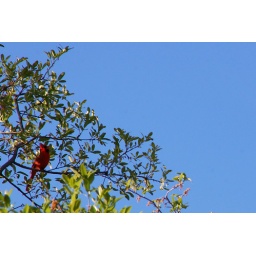
sitting in a tree singing.